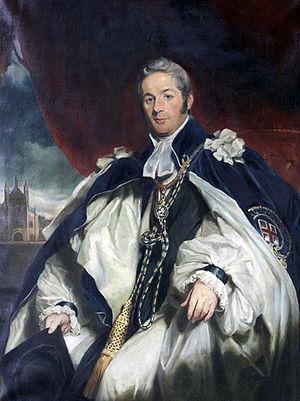
Le doyen de Saint-Paul est le chef du chapitre de la Cathédrale Saint-Paul de Londres. Le doyen de Saint-Paul est également doyen de l'Ordre de l'Empire britannique.